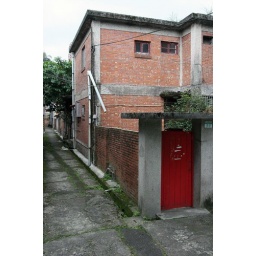
The little red door in Muzha